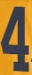
Number: 4